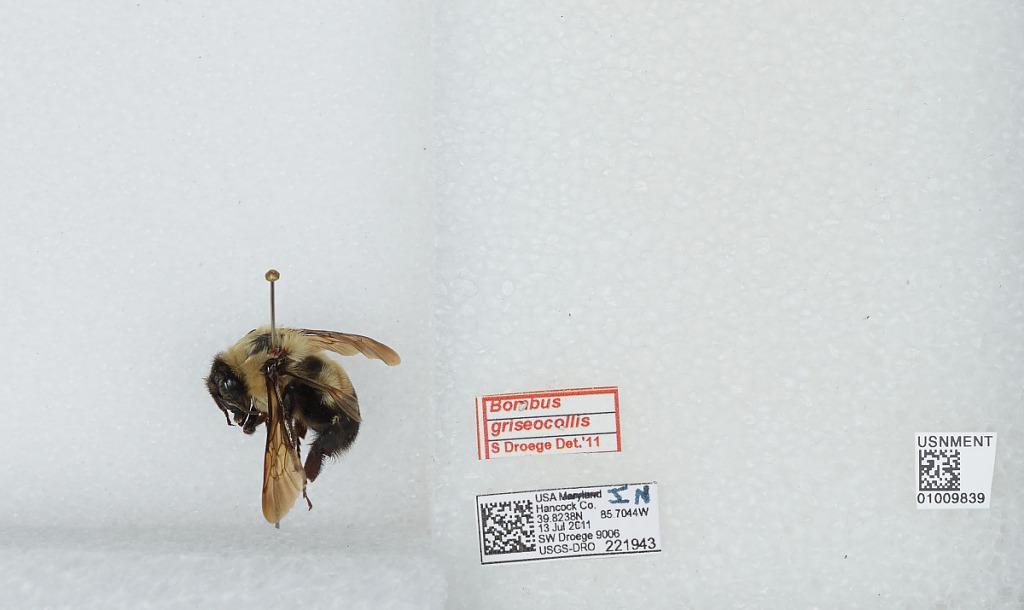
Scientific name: Bombus (Separatobombus) griseocollis (De Geer)
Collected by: S. Droege
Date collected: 2011-7-13
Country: United States
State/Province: Indiana
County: Hancock
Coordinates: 39.8239, -85.7044
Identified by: Droege, S. W.